Describe the emotion expressed in this image:  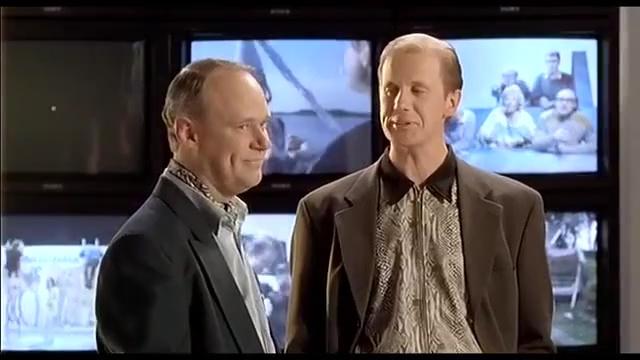
This person displays Pain, valence and arousal with low intensity.